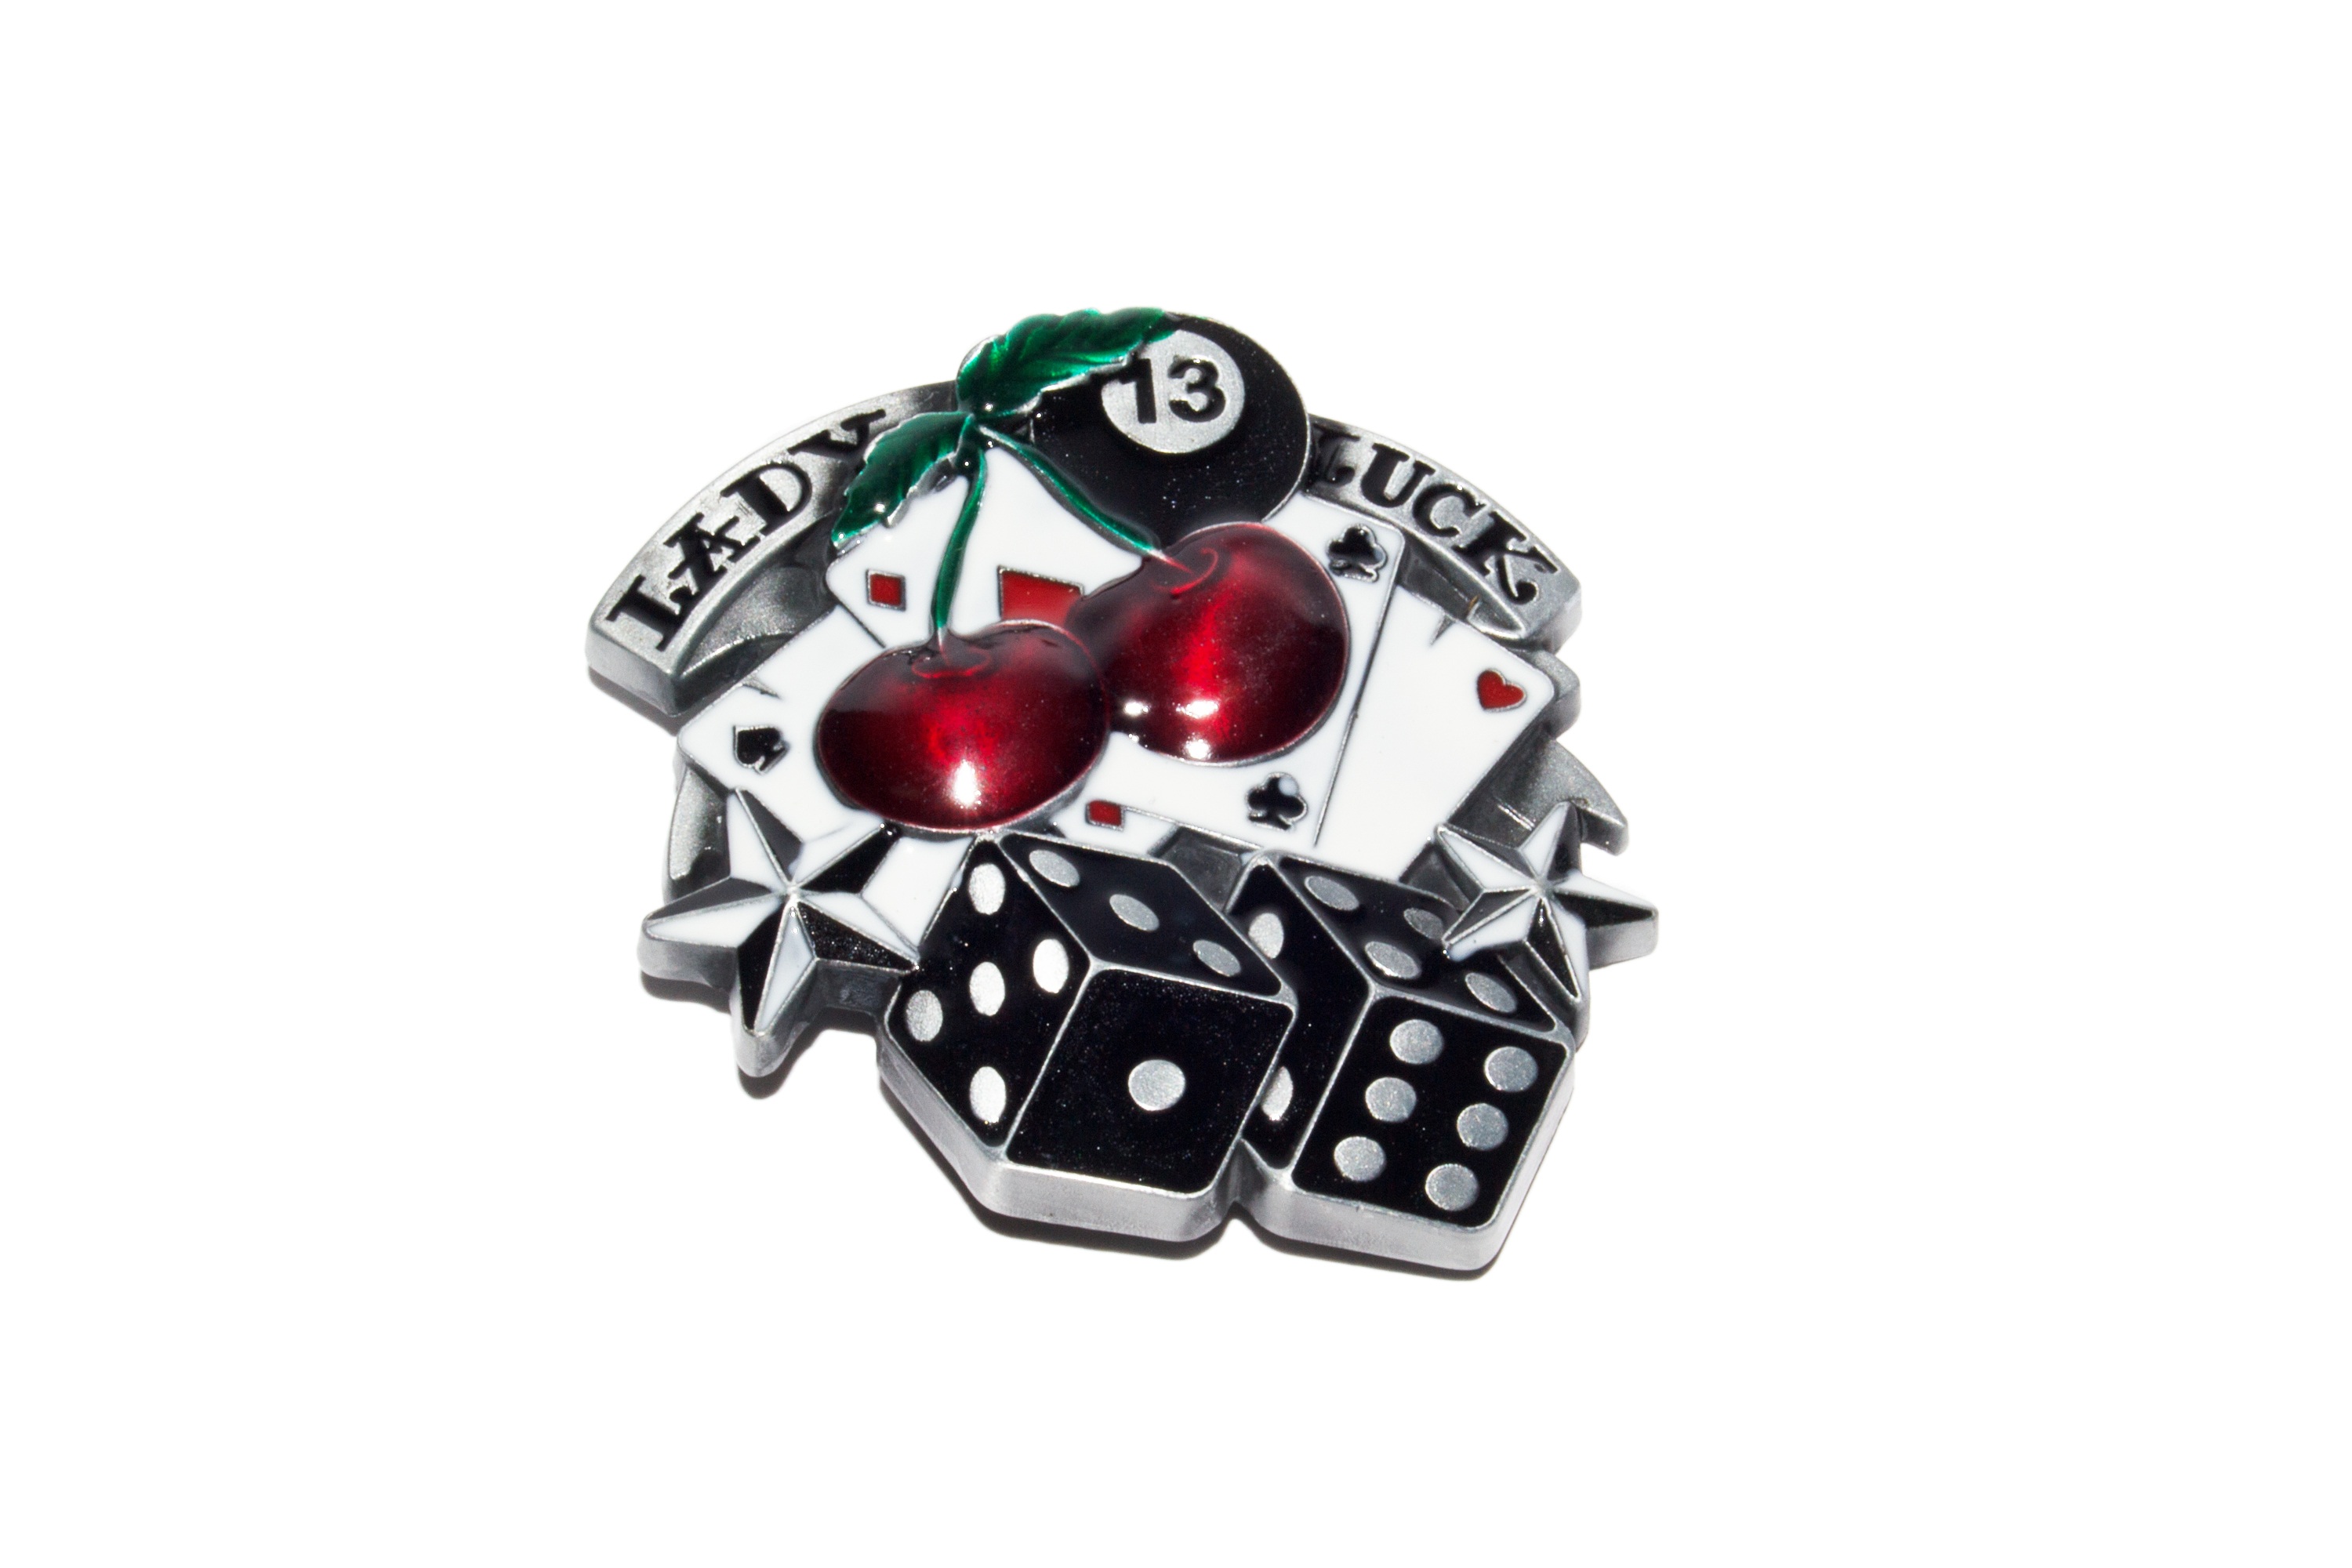
hand, recreation, board game, sports, ball, buckles, games, dice, charo, poker, dice game, indoor games and sports, tabletop game